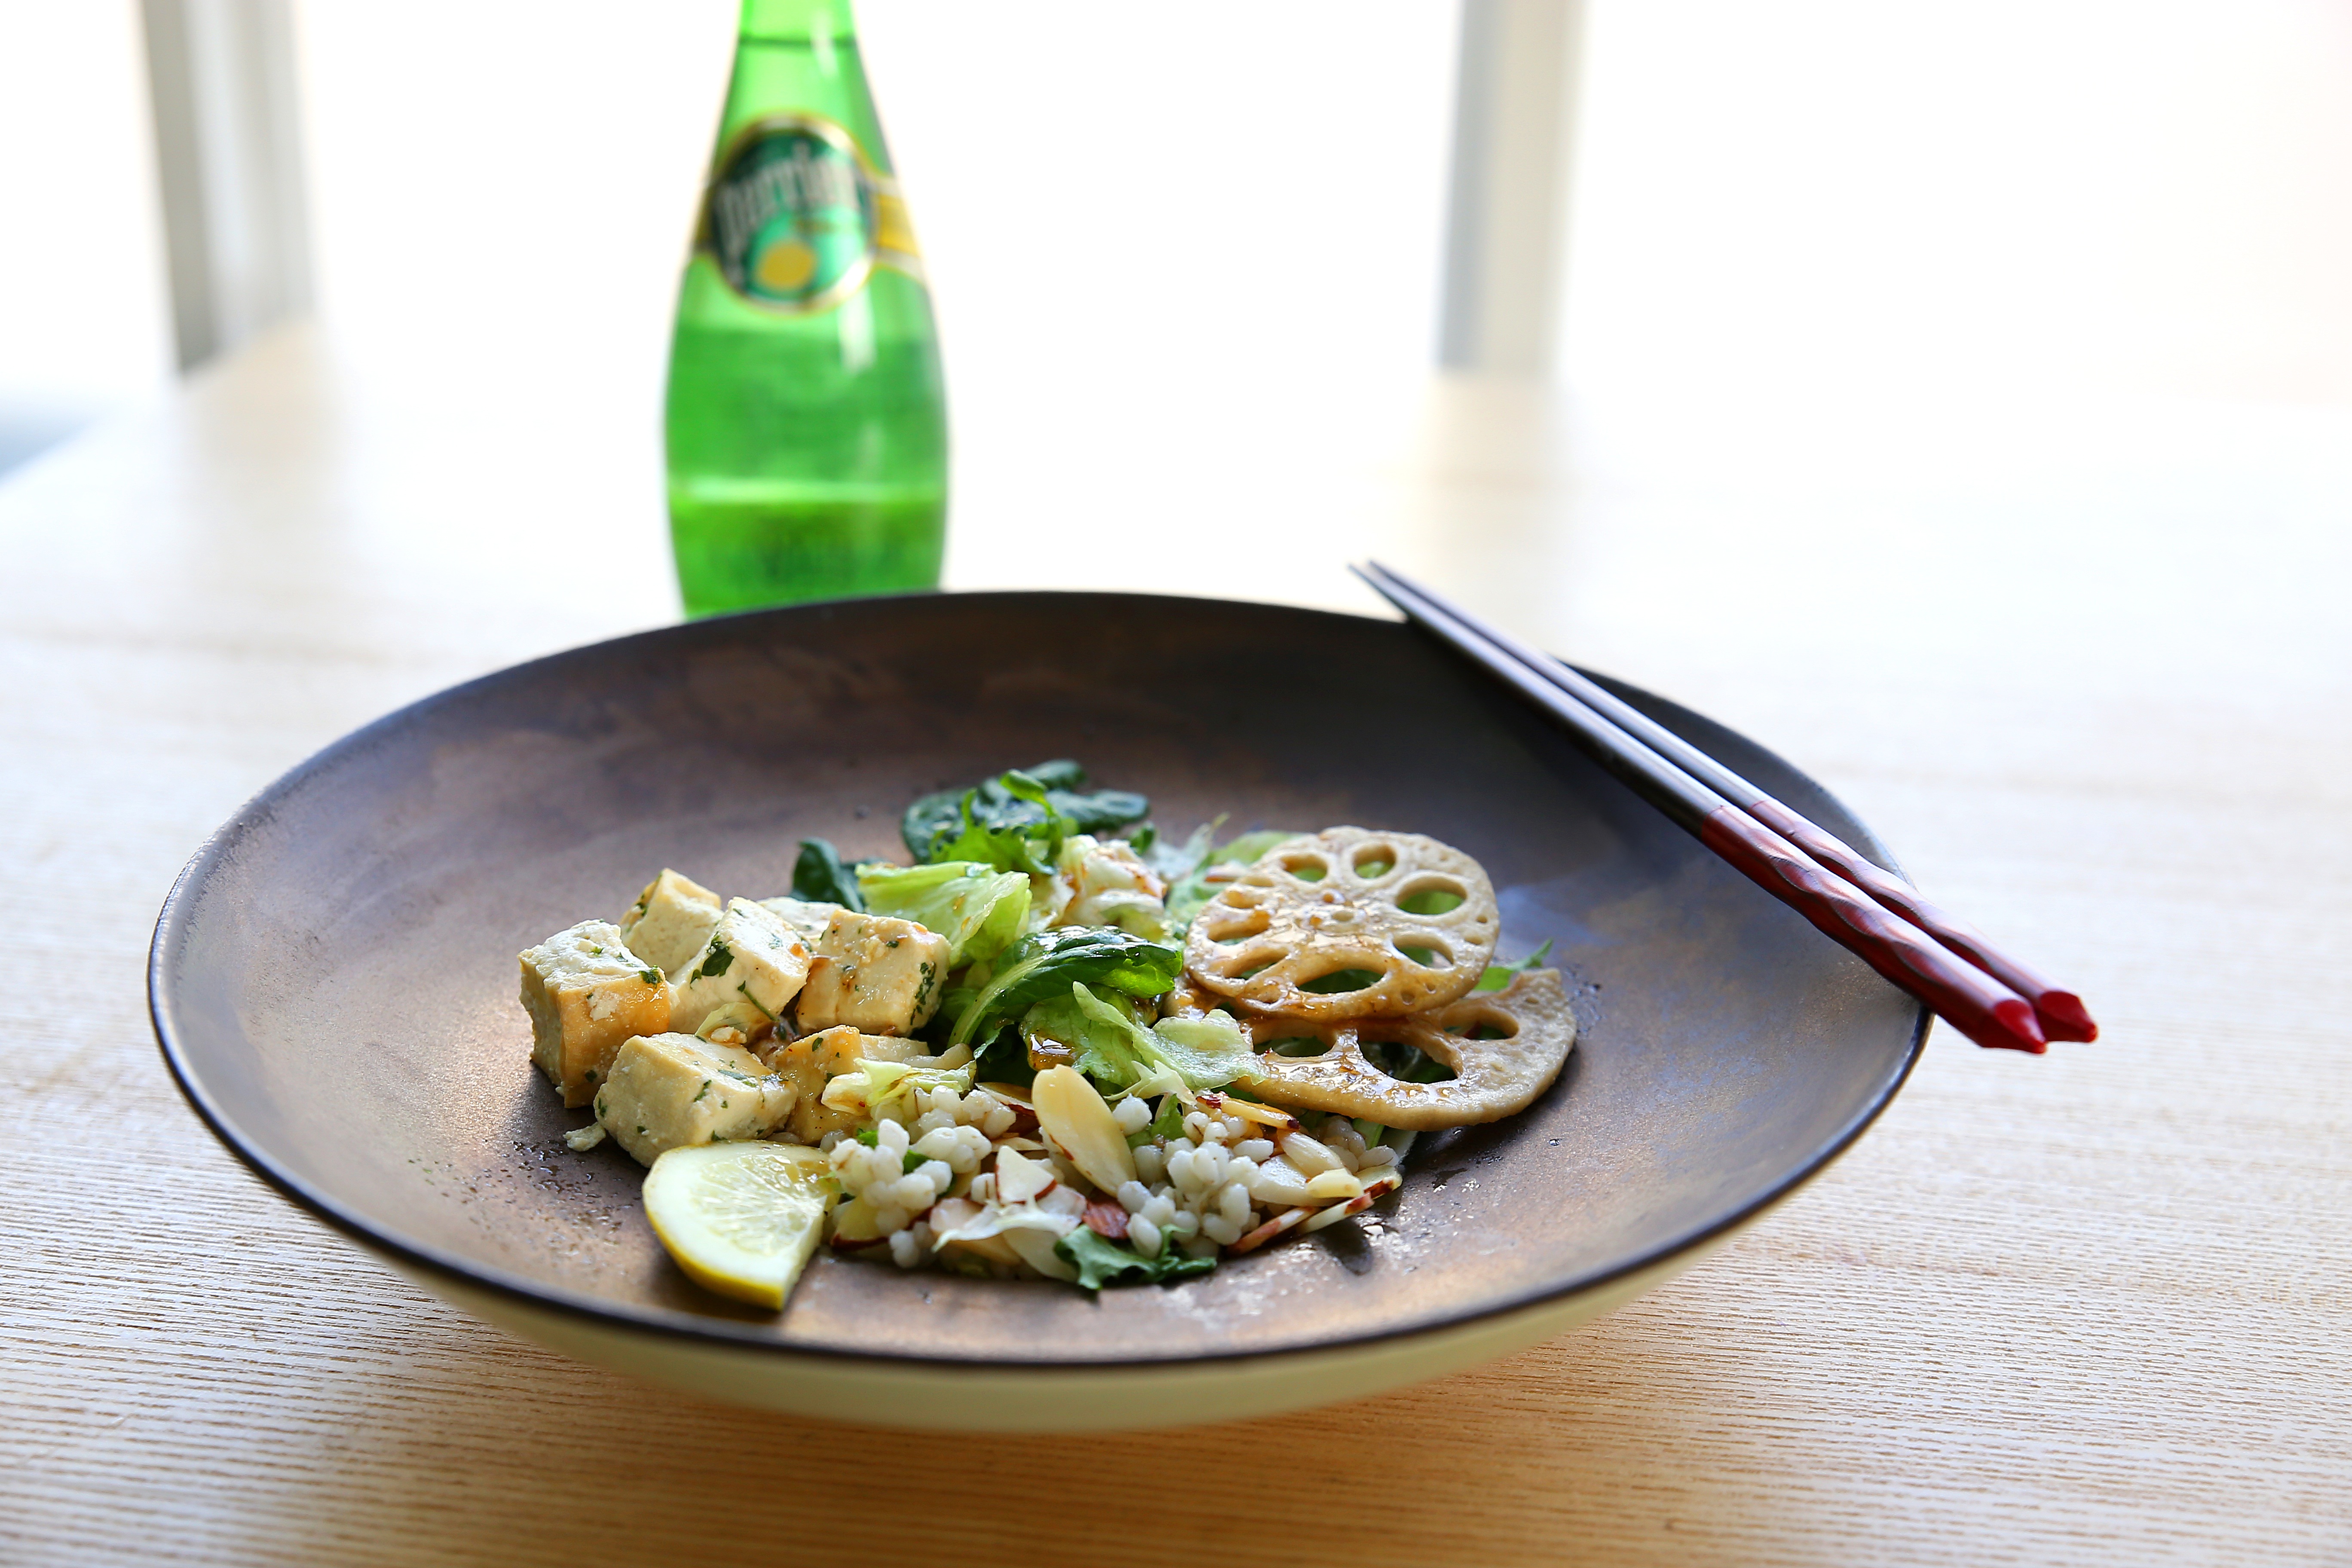
dish, meal, food, salad, produce, vegetable, healthy, cuisine, health, spaghetti, vegetarian food, organic, tofu, italian food